Kachin Independence Army

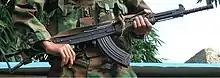
Variant of a Type 81 assault rifle made by the KIA in Kachin State

In 1972, the KIA fielded 2,950 insurgents and the army in Thanwoo was led by Zaw Seng. Brigade 1, led by Zau Dan, was in Kutkai, Lashio District and Mamaw. Brigade 2, led by Zau Tu, was in Hpakant and Myitkyina. They tried to increase the trade of jade.